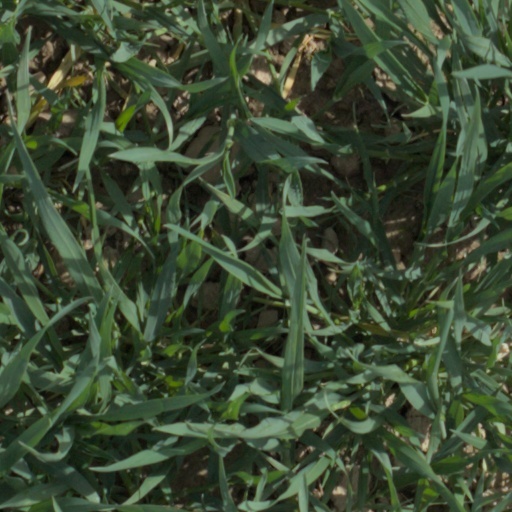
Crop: wheat